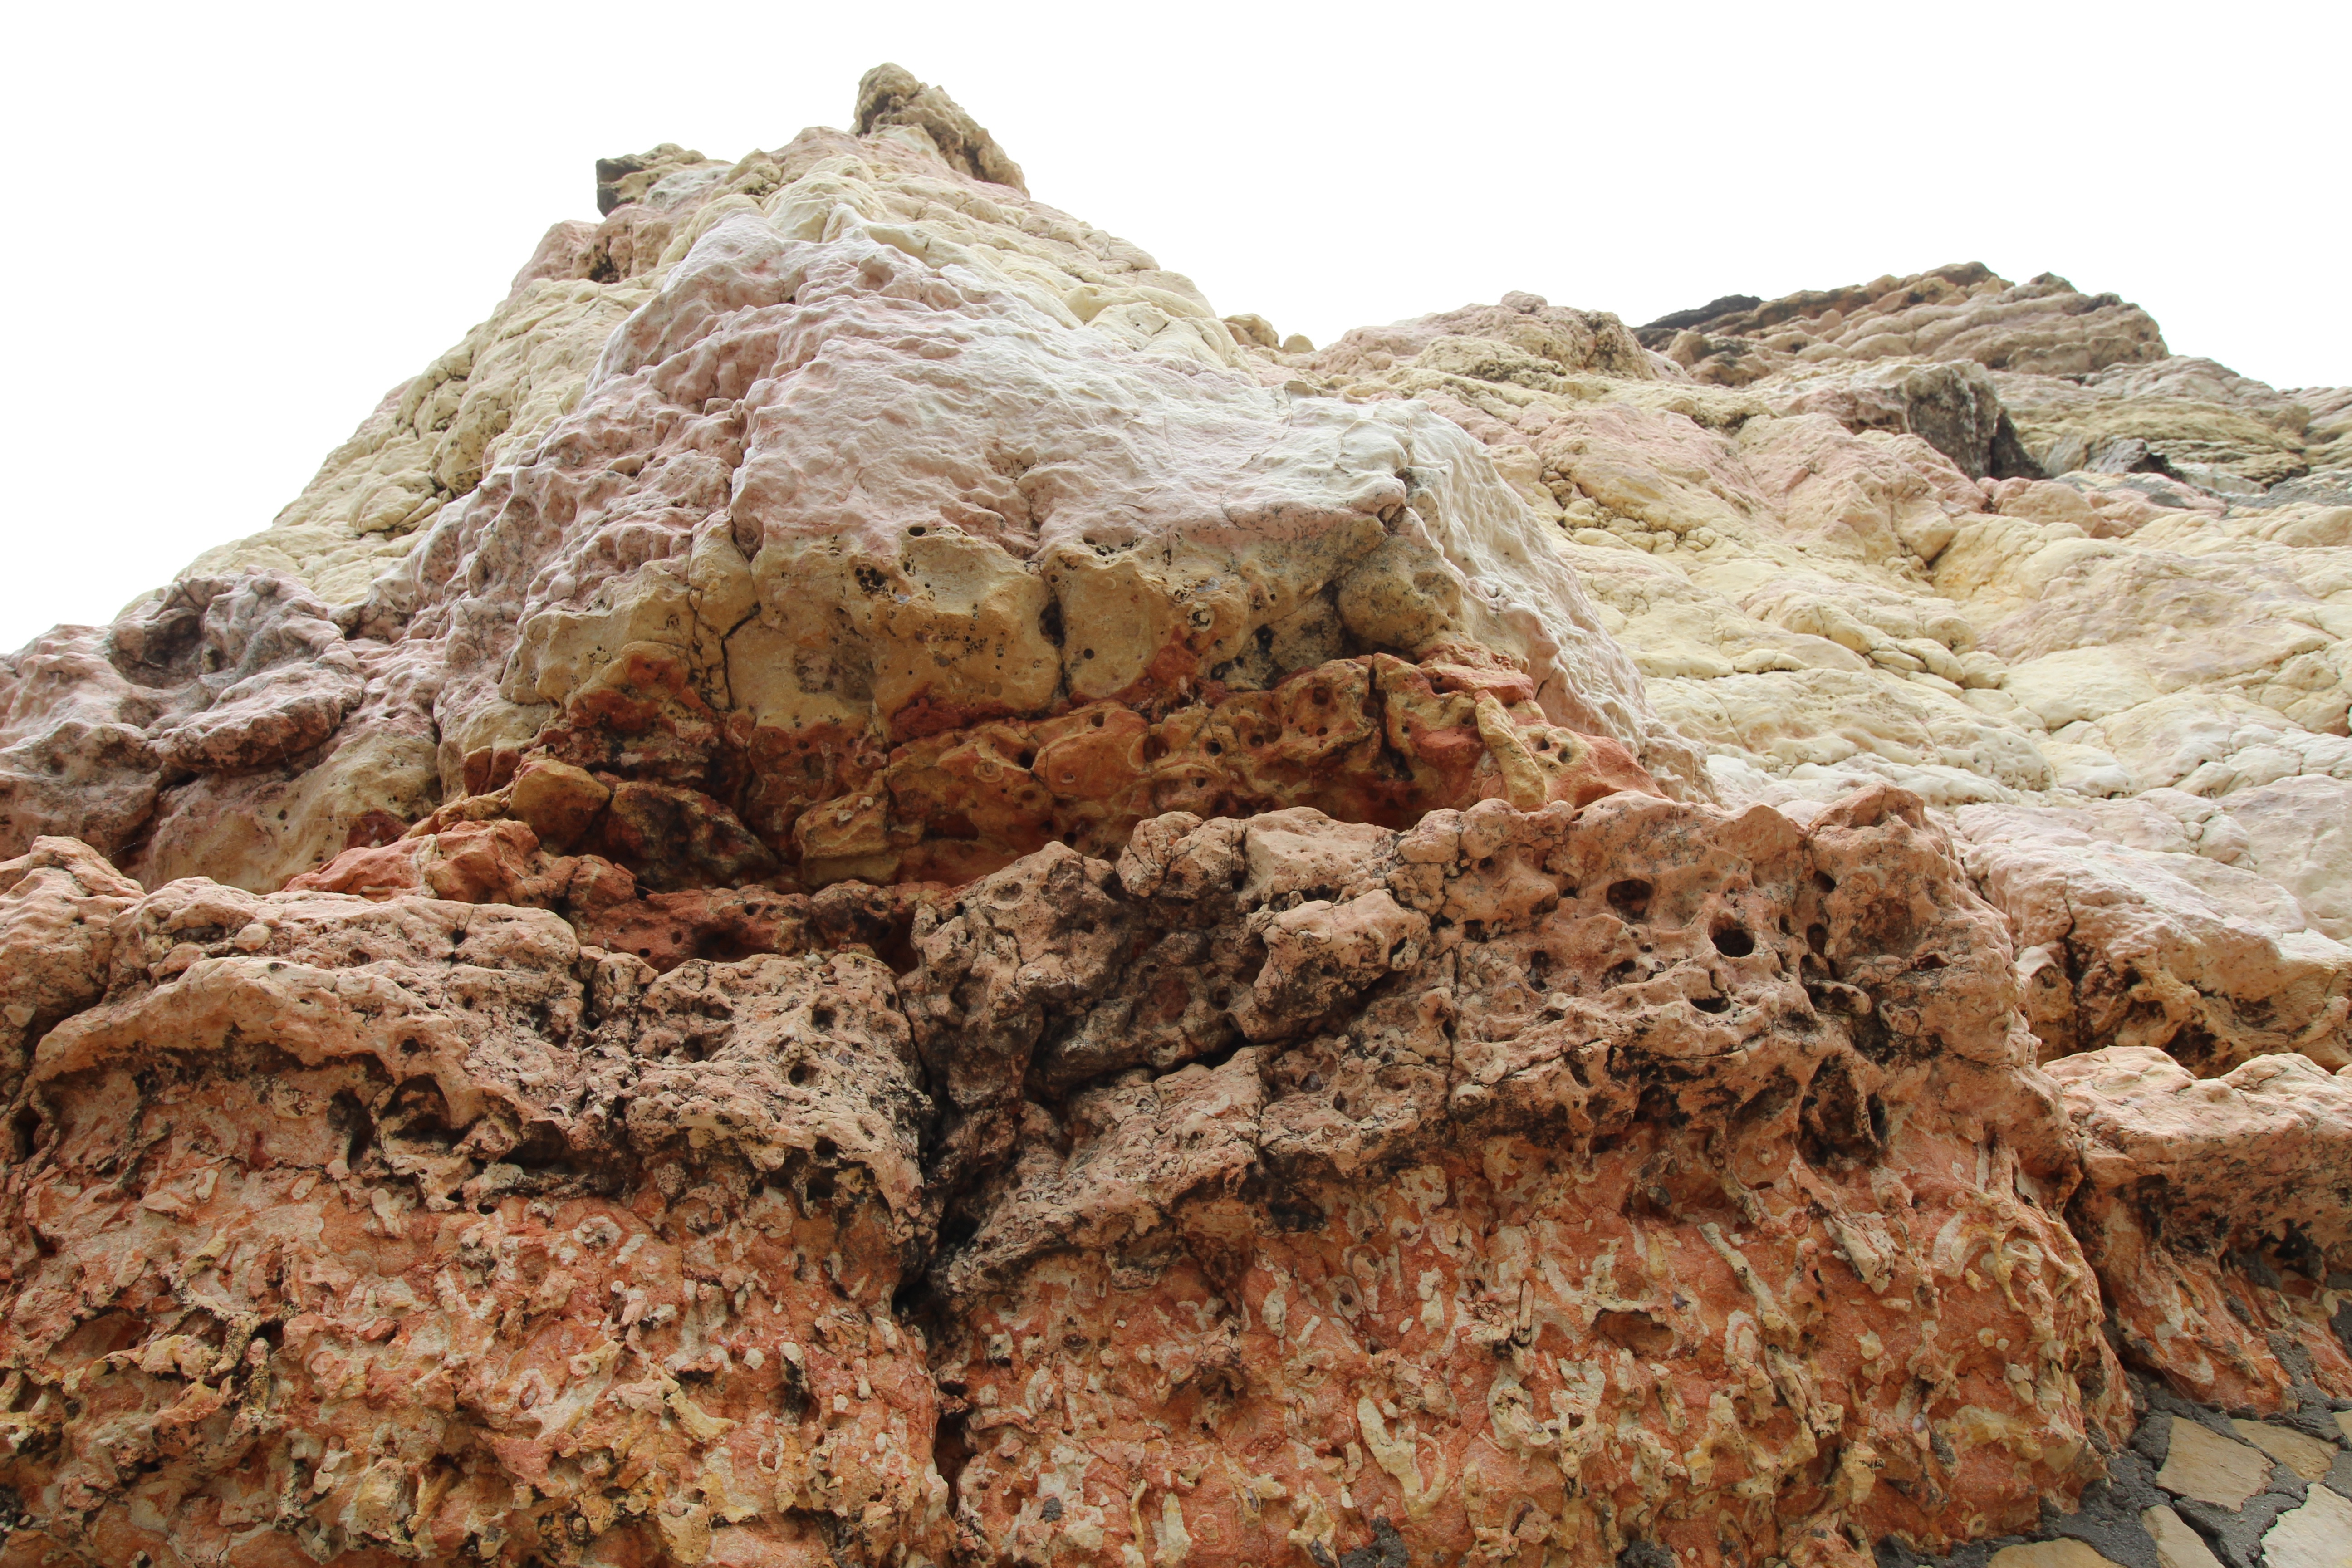
rock, formation, soil, terrain, material, geology, outcrop, boulder, wadi, bedrock, igneous rock, ancient history